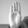
ASL letter: B